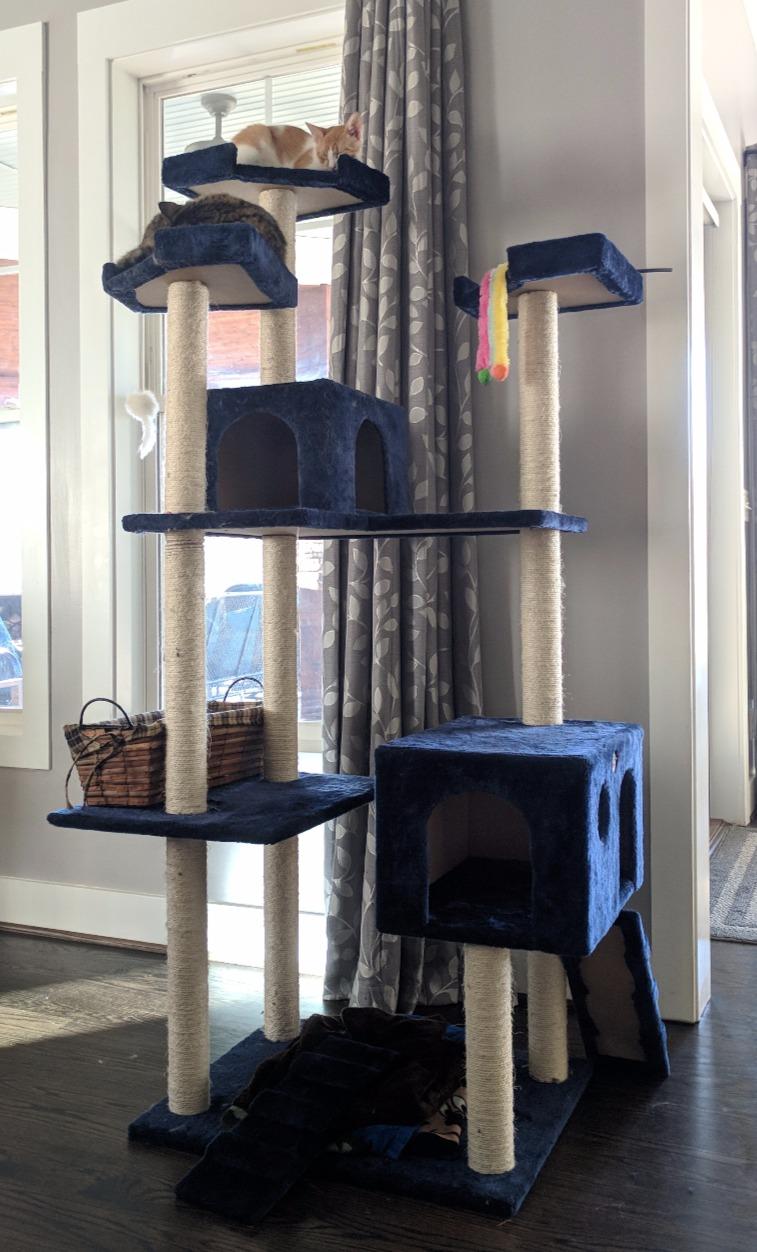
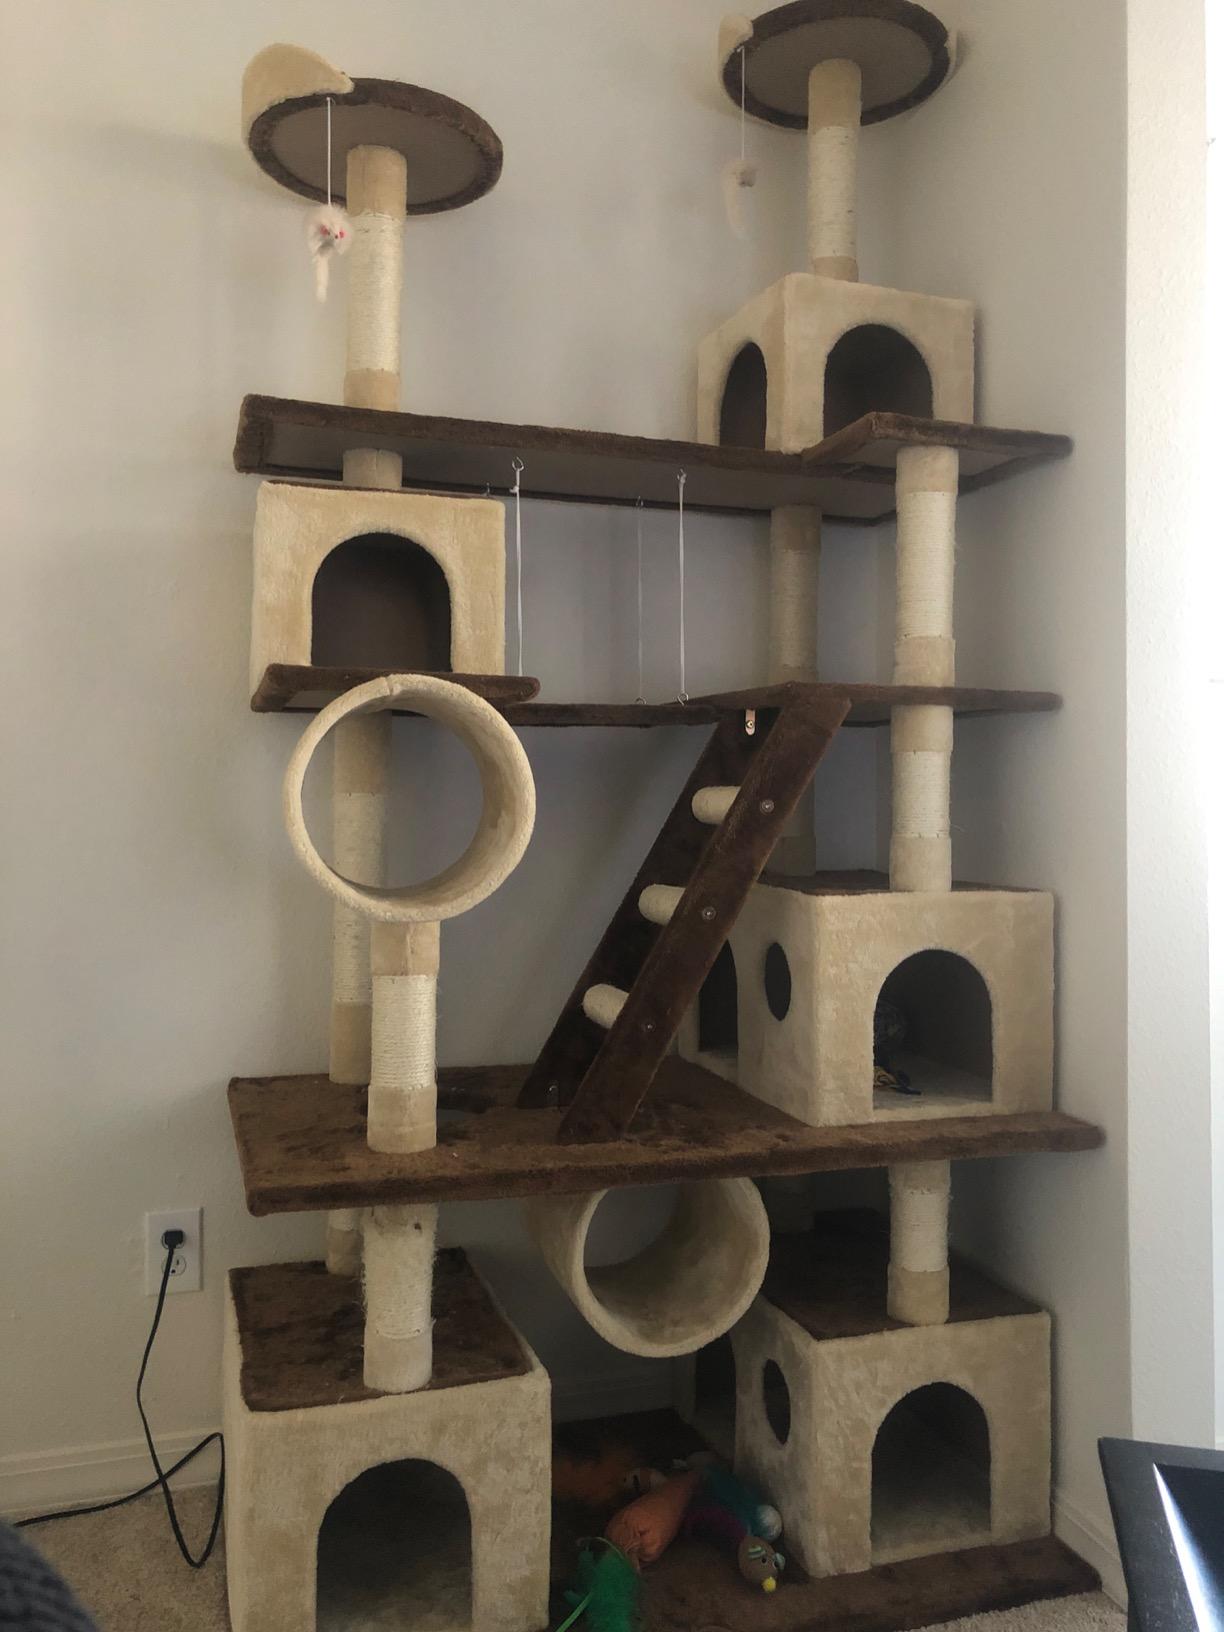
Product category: items_cat tree
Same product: no